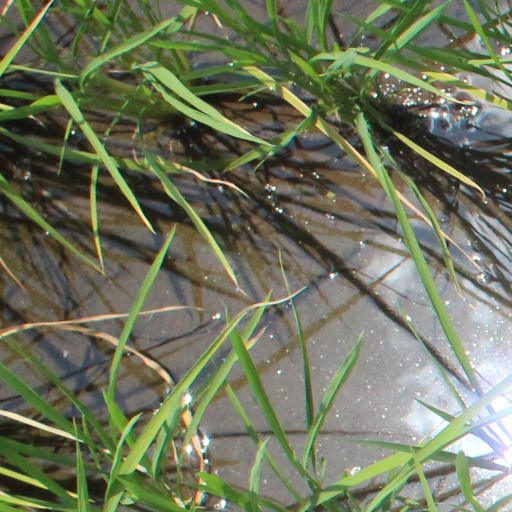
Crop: rice